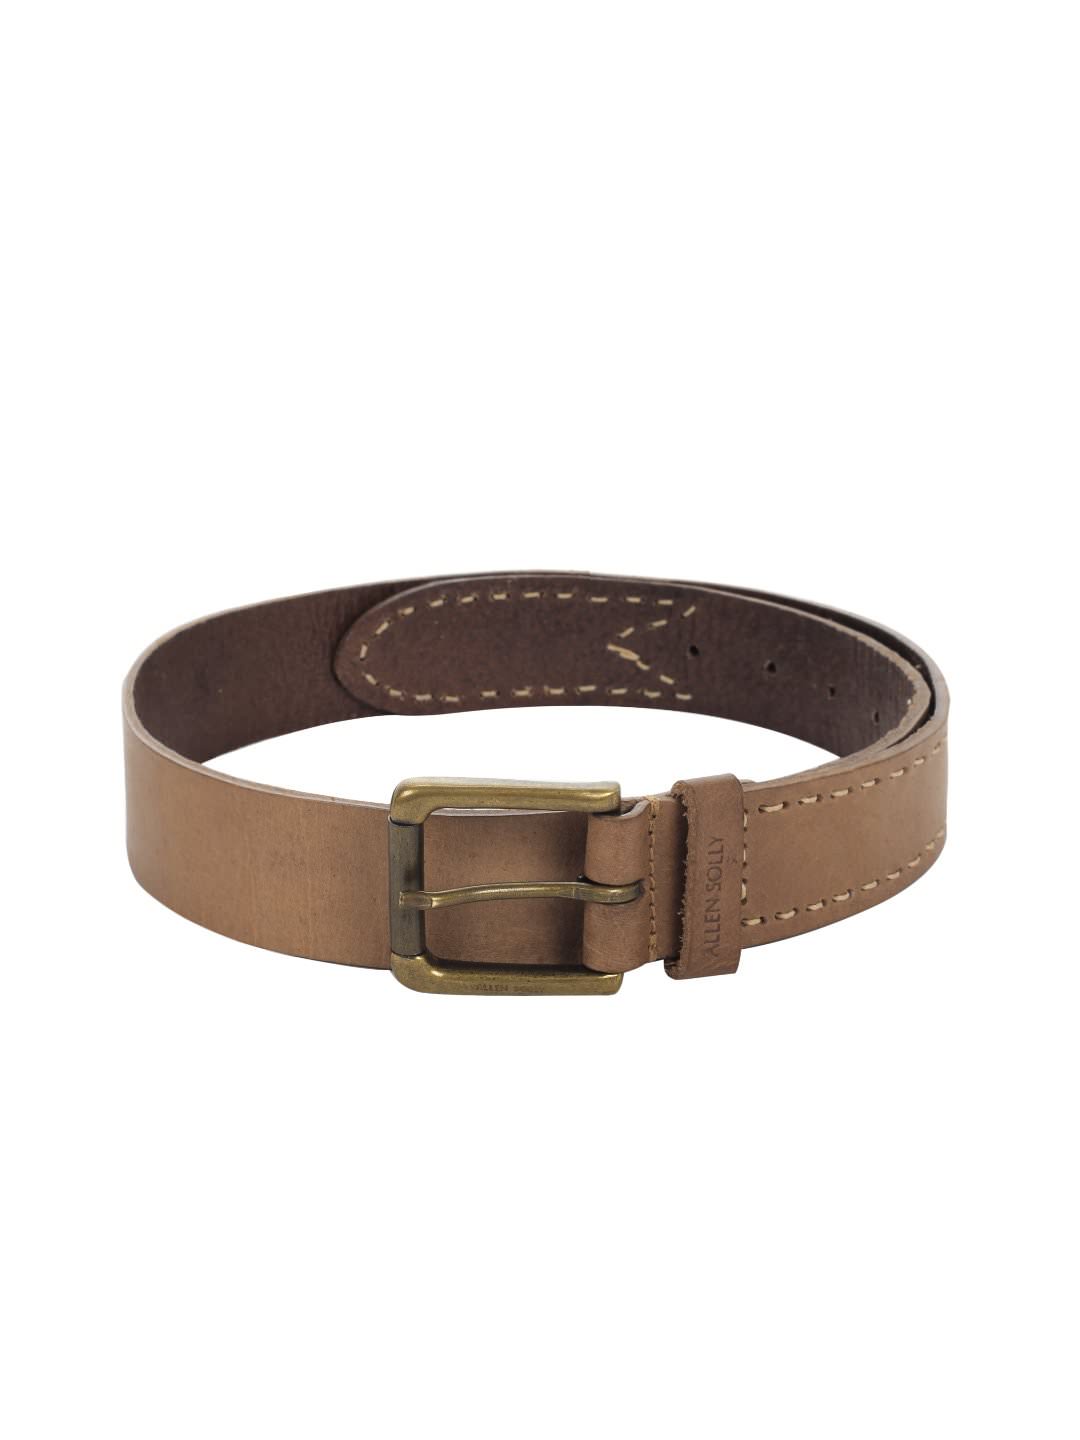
Allen Solly Men Tan Belt
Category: Accessories / Belts / Belts
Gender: Men
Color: Tan
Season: Winter 2012
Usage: Casual